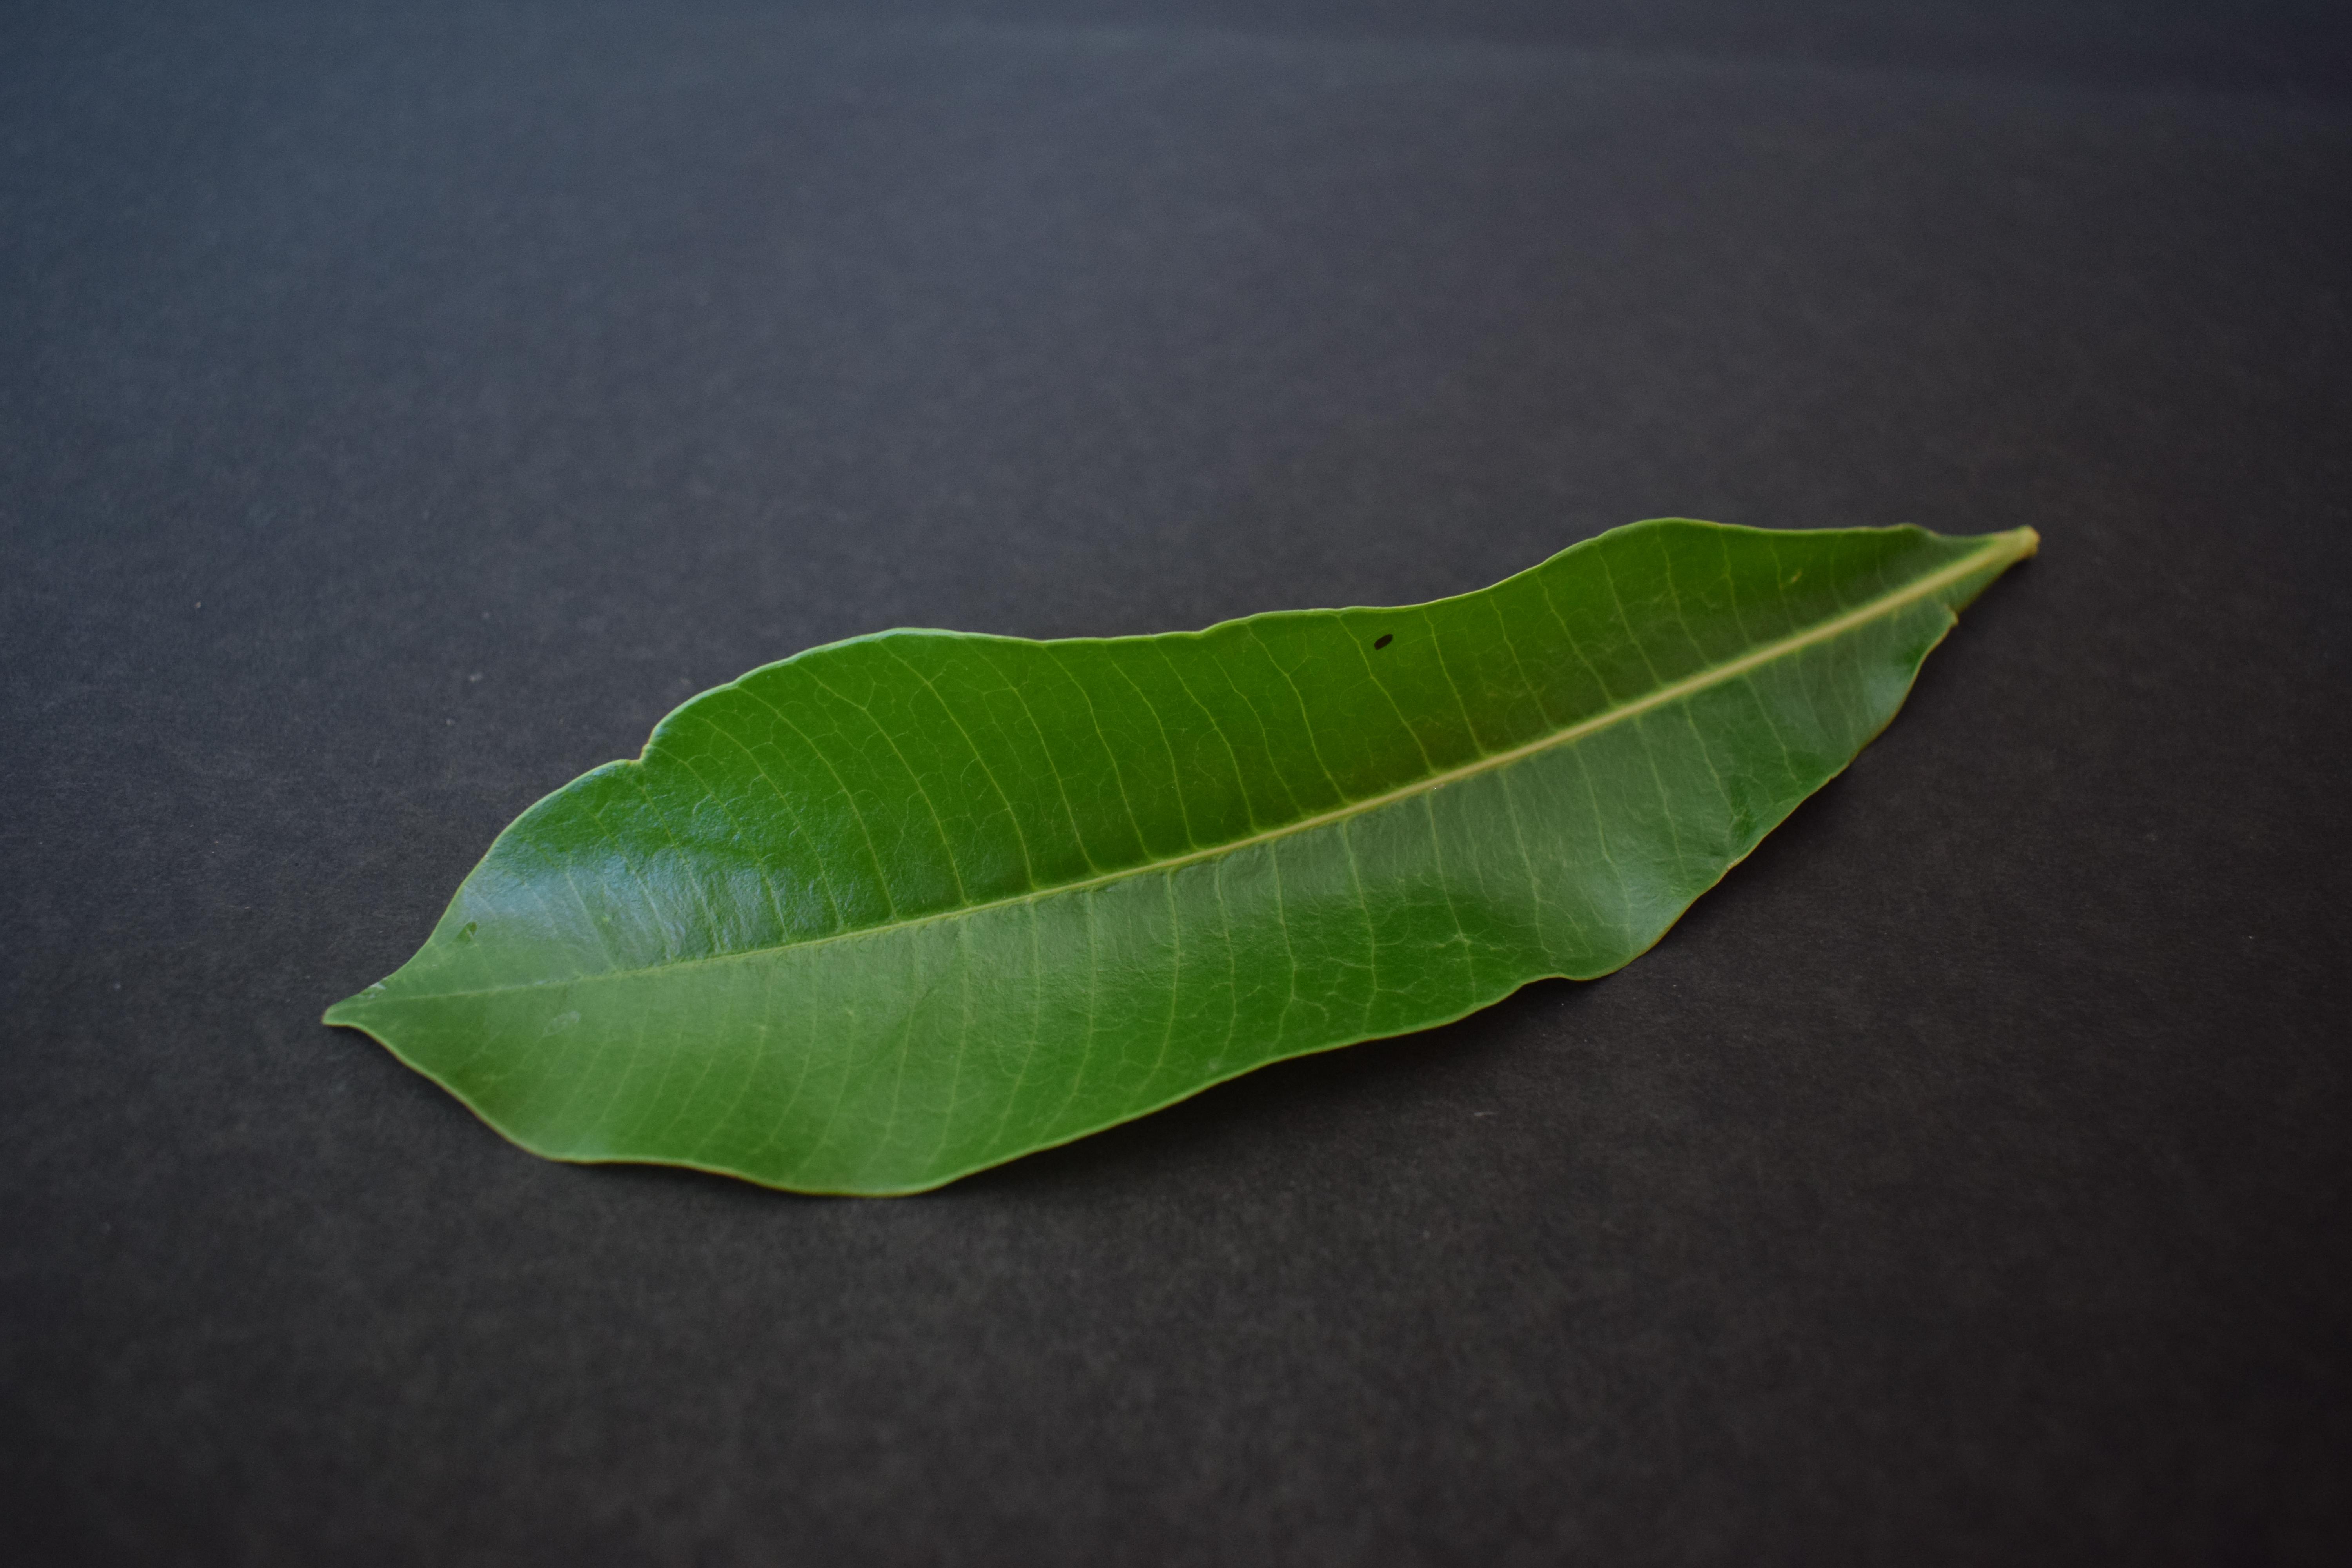
Plant species: Alstonia Scholaris